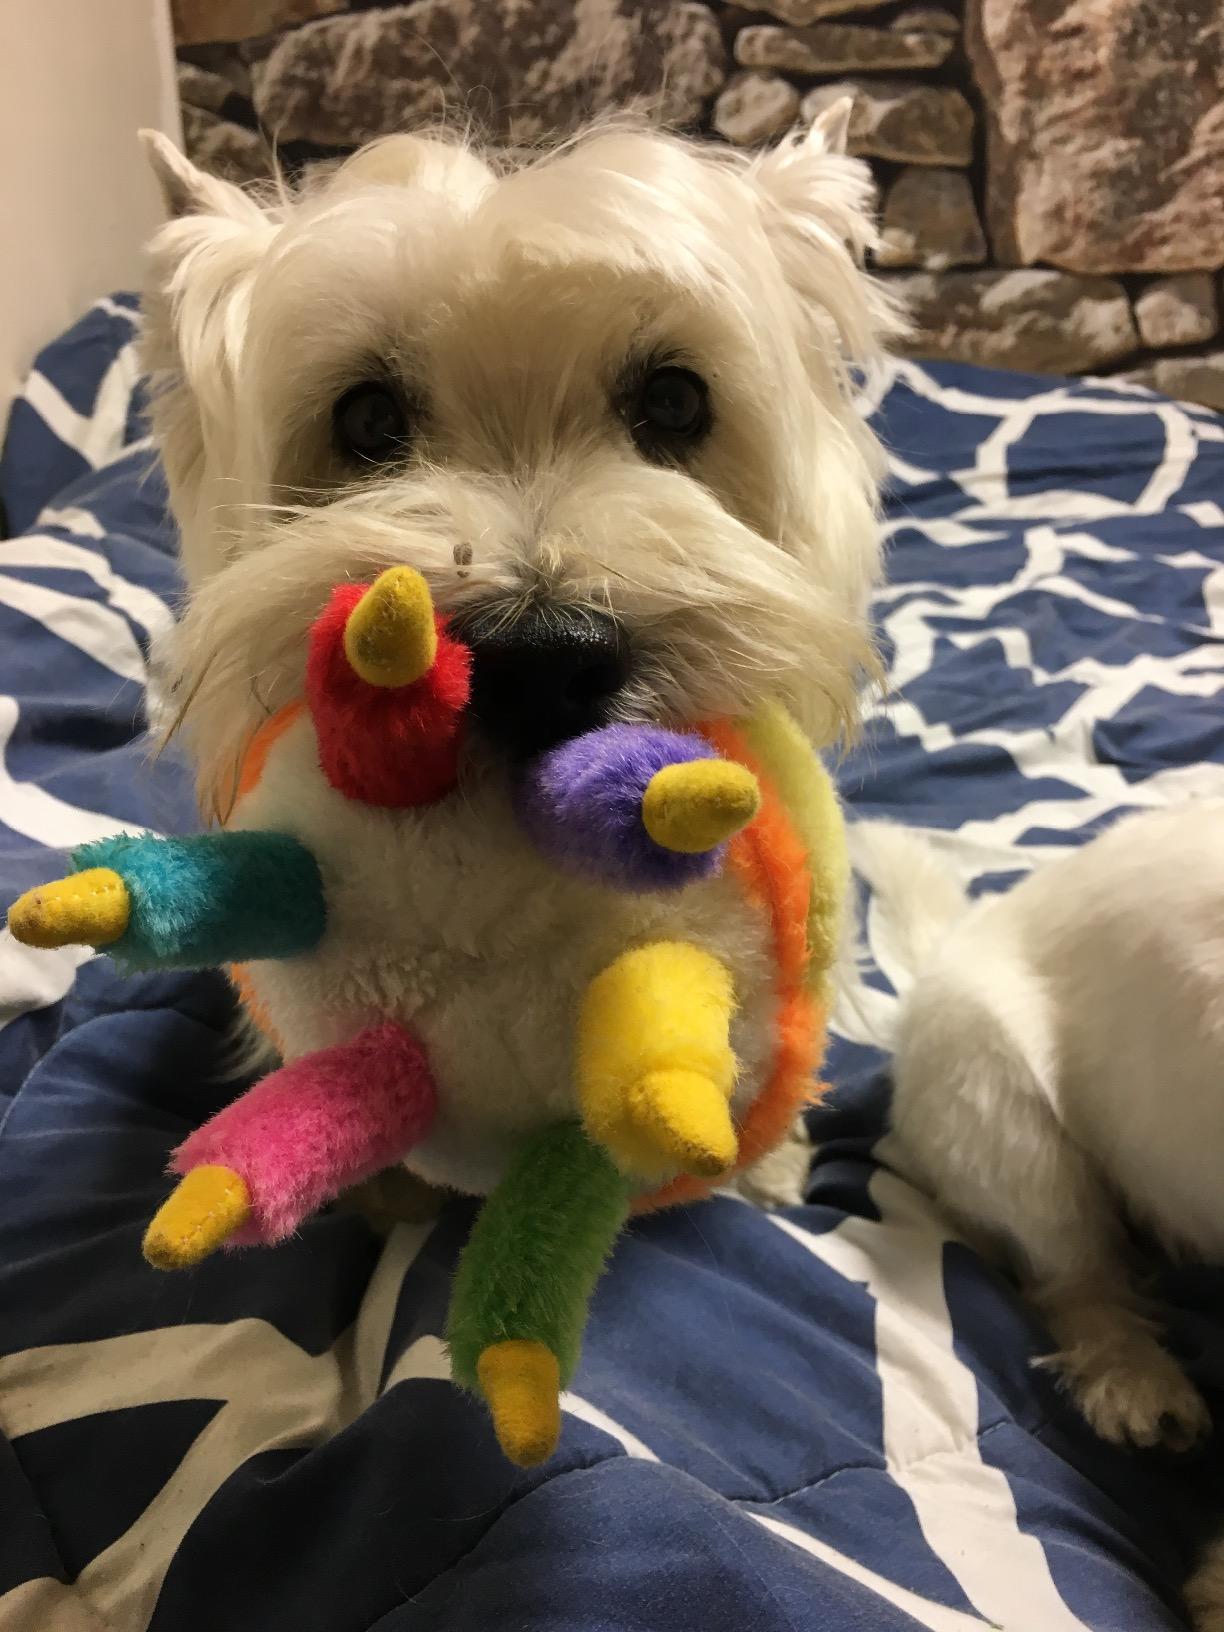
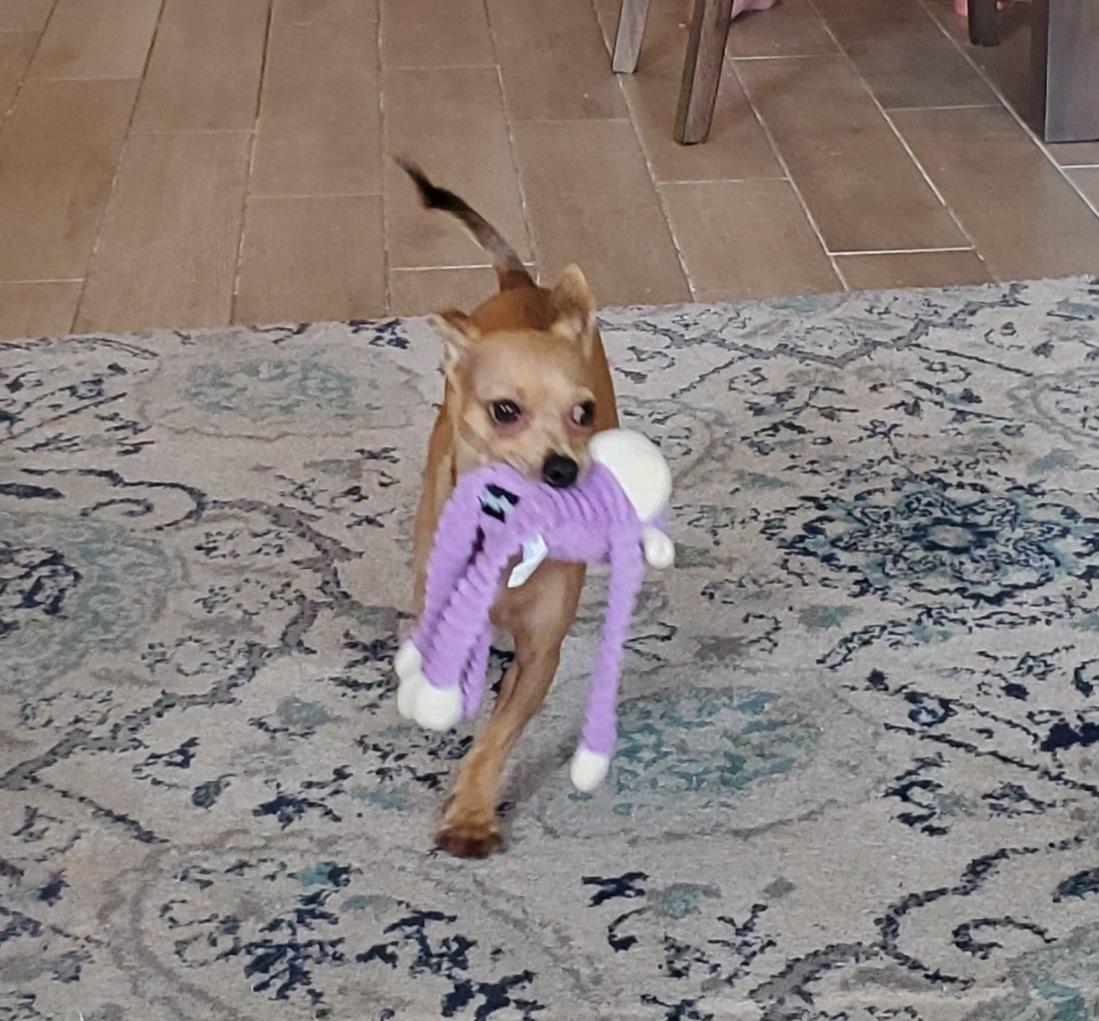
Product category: items_toy
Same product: no